Flag of the British Antarctic Territory

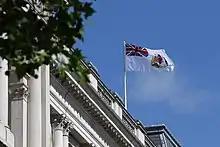
Flag flying over the Foreign and Commonwealth Office in London, 2019

The flag flies over the British research stations in the Territory and at the headquarters of the British Antarctic Survey in Cambridge. Vessels of the British Antarctic Survey use a blue ensign defaced with the shield from the coat of arms, which can be seen below. This ensign was introduced by Royal Warrant on 30 May 1969. The flag of the Commissioner for the British Antarctic Territory, a position currently held by Ben Merrick, is also seen below.